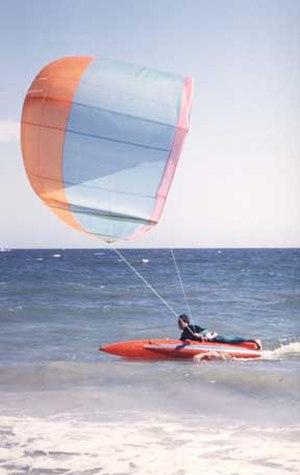
Un kiteboat est un bateau principalement tracté par un cerf-volant, qu'il soit conçu pour, modifié ou de série.